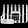
Label: Bag